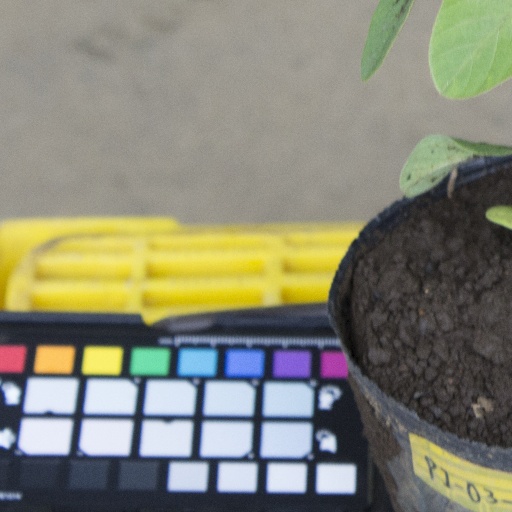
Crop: soybean